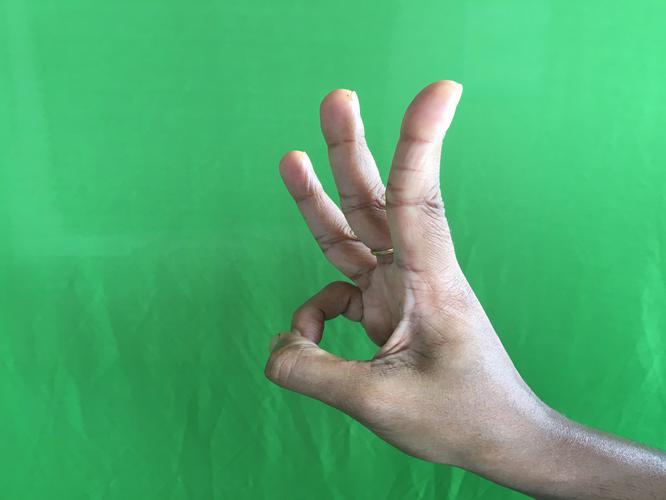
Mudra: Trishulam
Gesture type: single_hand